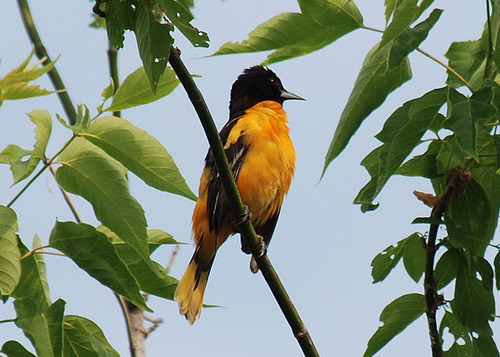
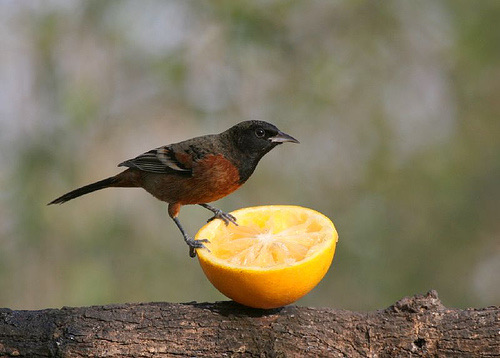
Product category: misc
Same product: yes